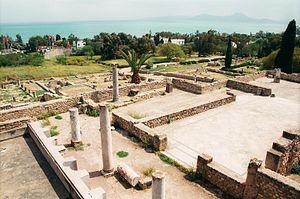
Villas romaines de Carthage